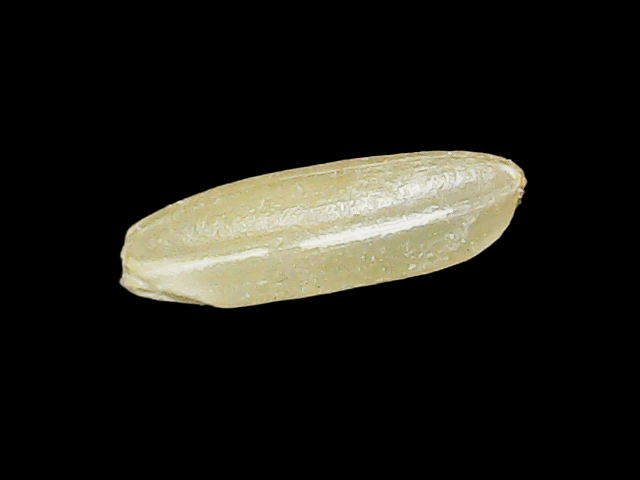
Rice variety: Binadhan17